Sabine Andrivon-Milton

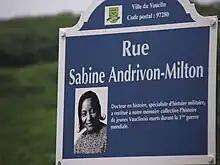
In June 2013, a street in Vauclin (Pointe Athanase) was named rue Sabine Andrivon-Milton.

Sabine Andrivon-Milton, (born 22 February 1970) is a French historian specialising in the military history of Martinique, a teacher, author and board game designer.